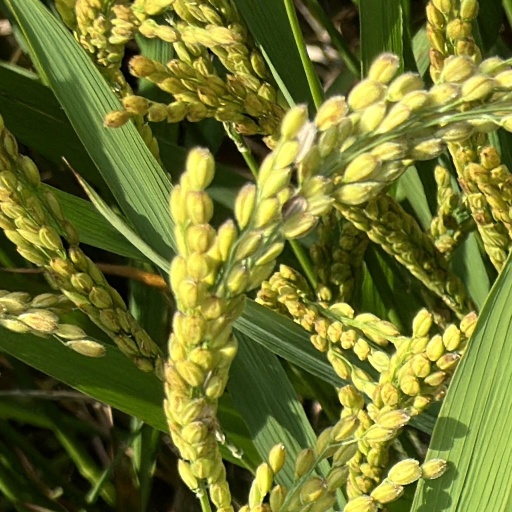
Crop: rice